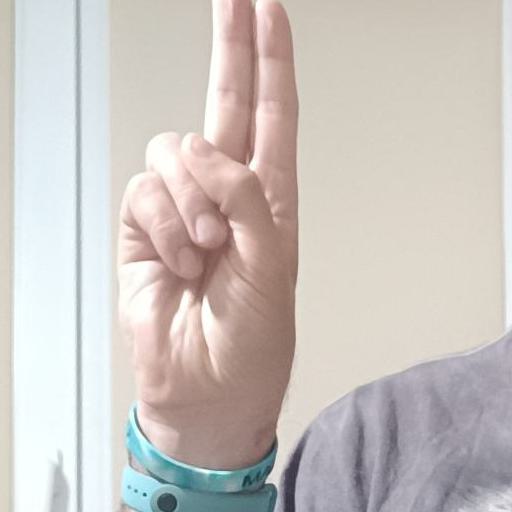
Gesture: two_up